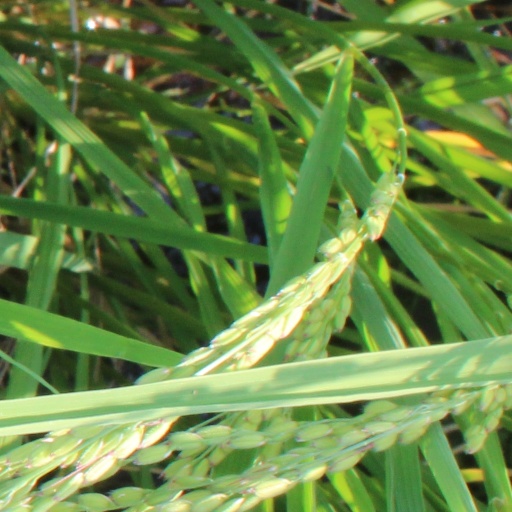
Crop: rice